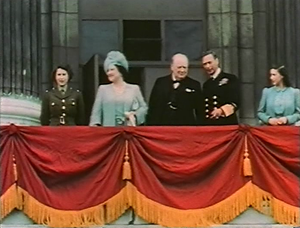
Élisabeth II, née le 21 avril 1926 à Londres, est la reine du Royaume-Uni de Grande-Bretagne et d'Irlande du Nord ainsi que de quinze autres États souverains, appelés royaumes du Commonwealth, et de leurs territoires et dépendances. Elle est également le chef du Commonwealth of Nations, organisation regroupant cinquante-trois États.